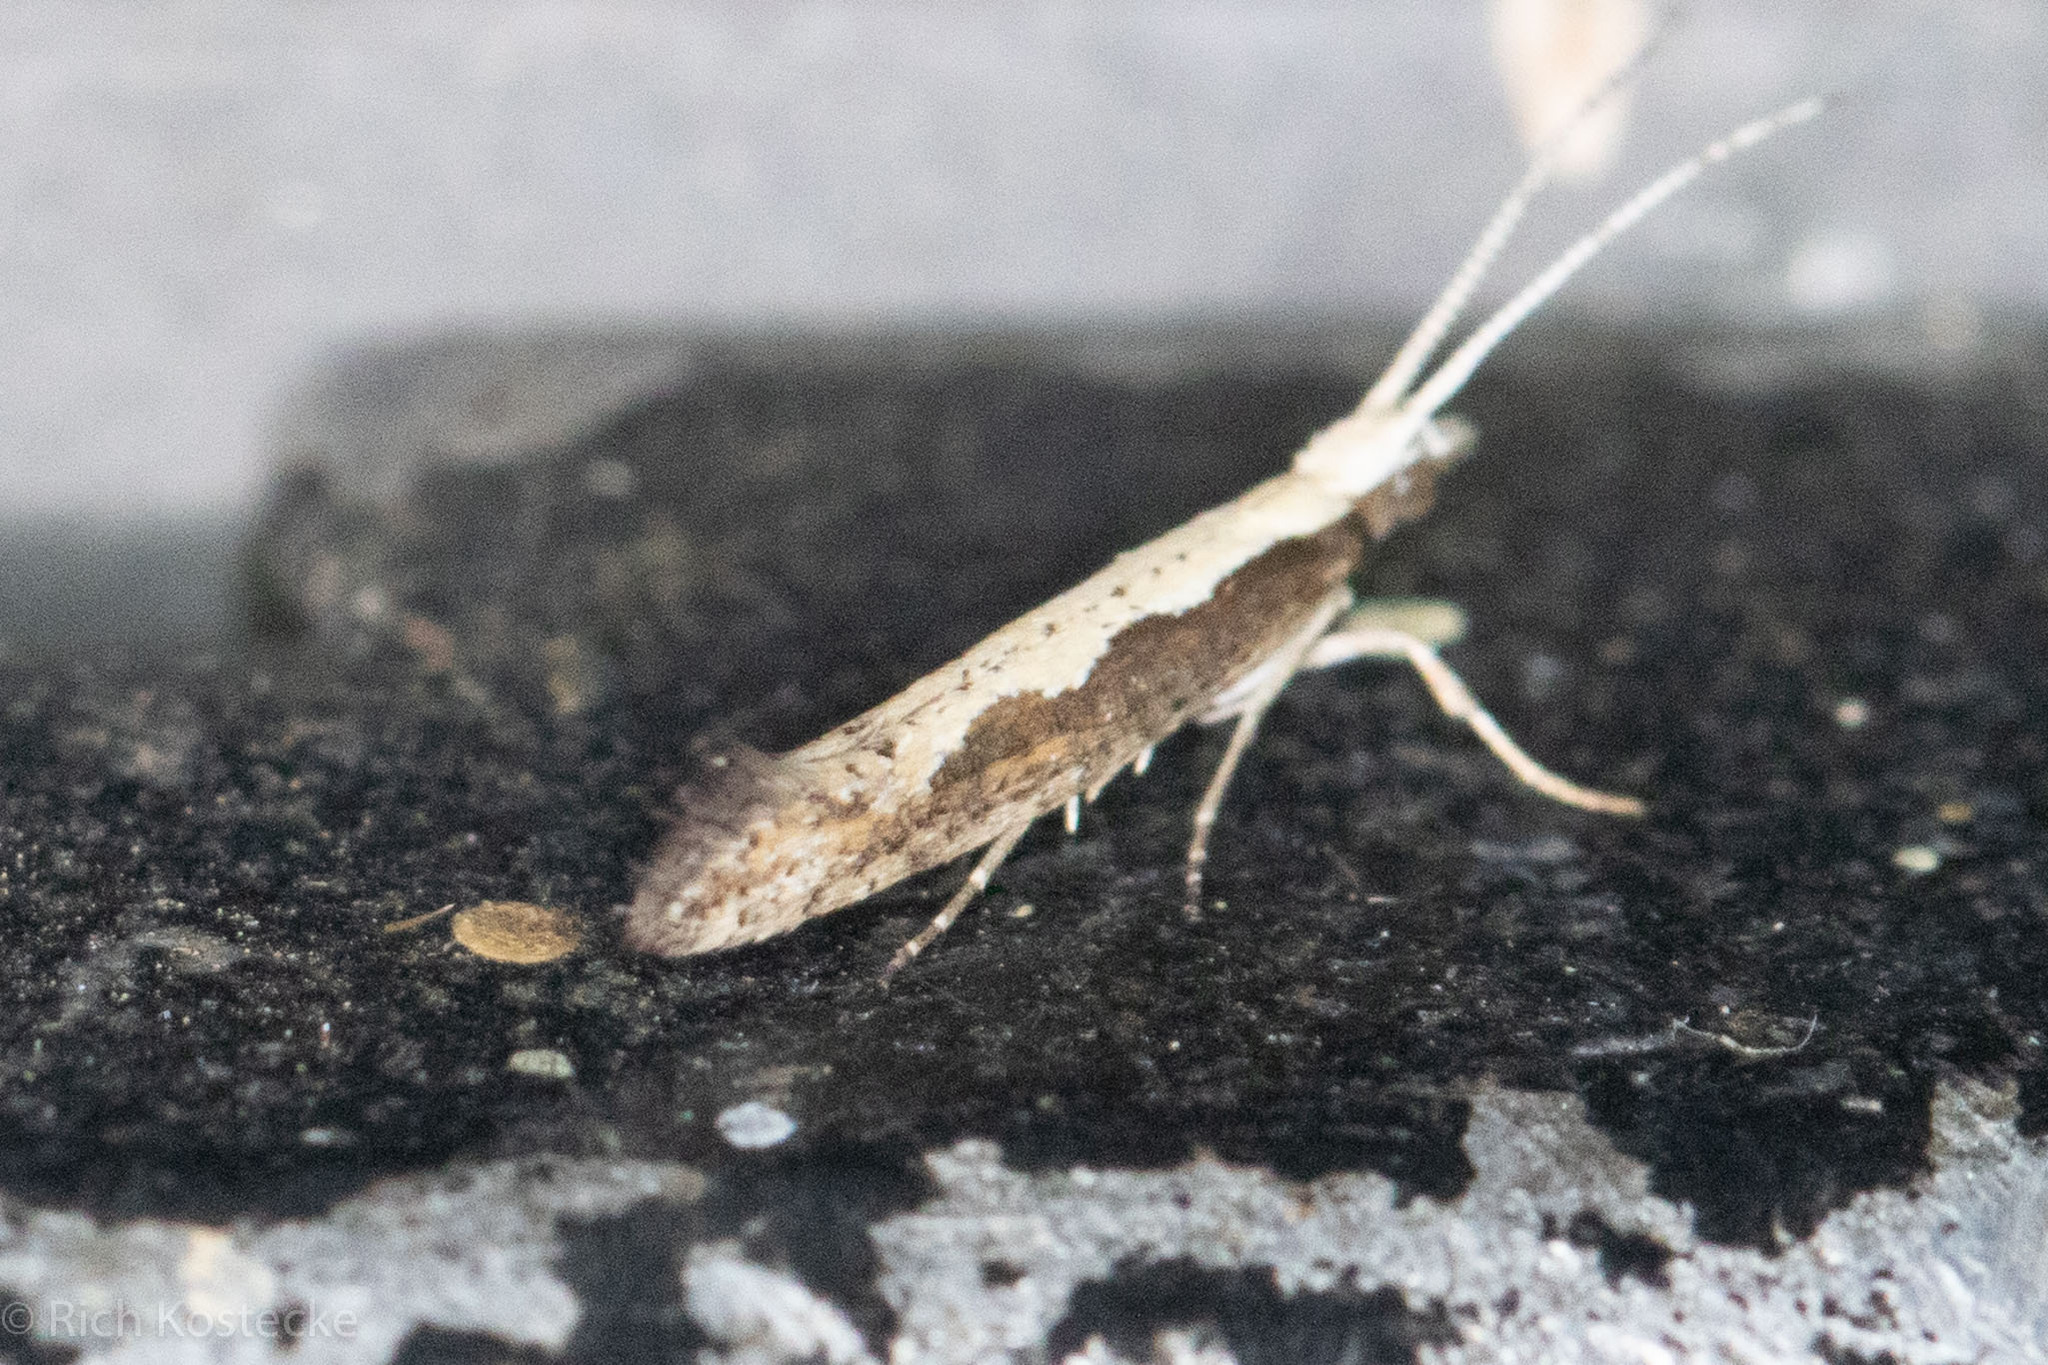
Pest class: diamondback_moth